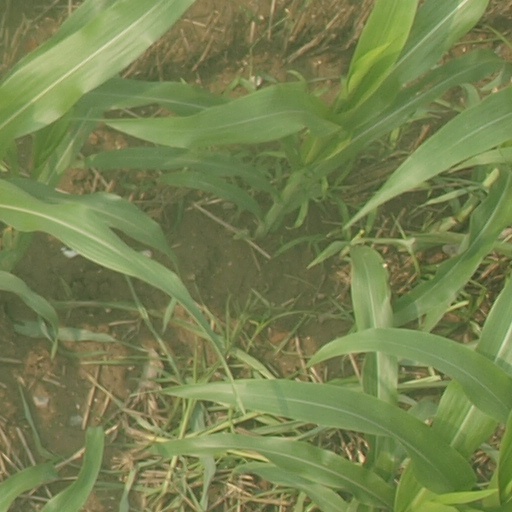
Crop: maize; corn